California's 10th congressional district

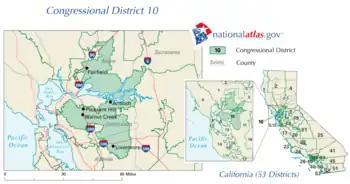

Following redistricting in 1992, the 10th district was based in the East Bay, and included parts of Alameda and Contra Costa counties. It received national attention in 1996 when Democrat Ellen Tauscher defeated incumbent Republican Bill Baker in what was considered an upset.